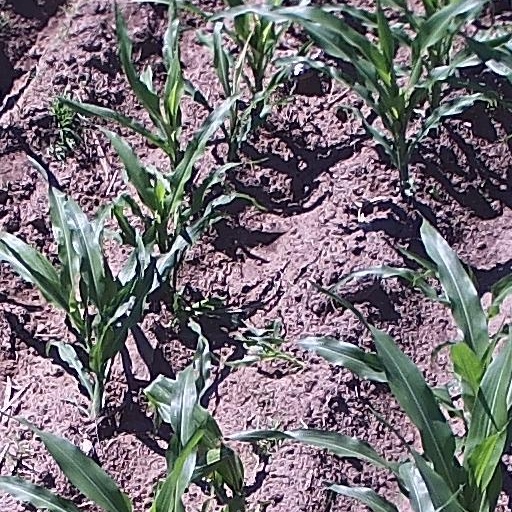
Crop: maize; corn